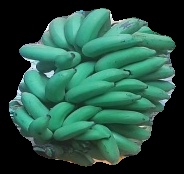
Variety: elakki-bale
Grade: grade2